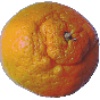
Label: mandarine